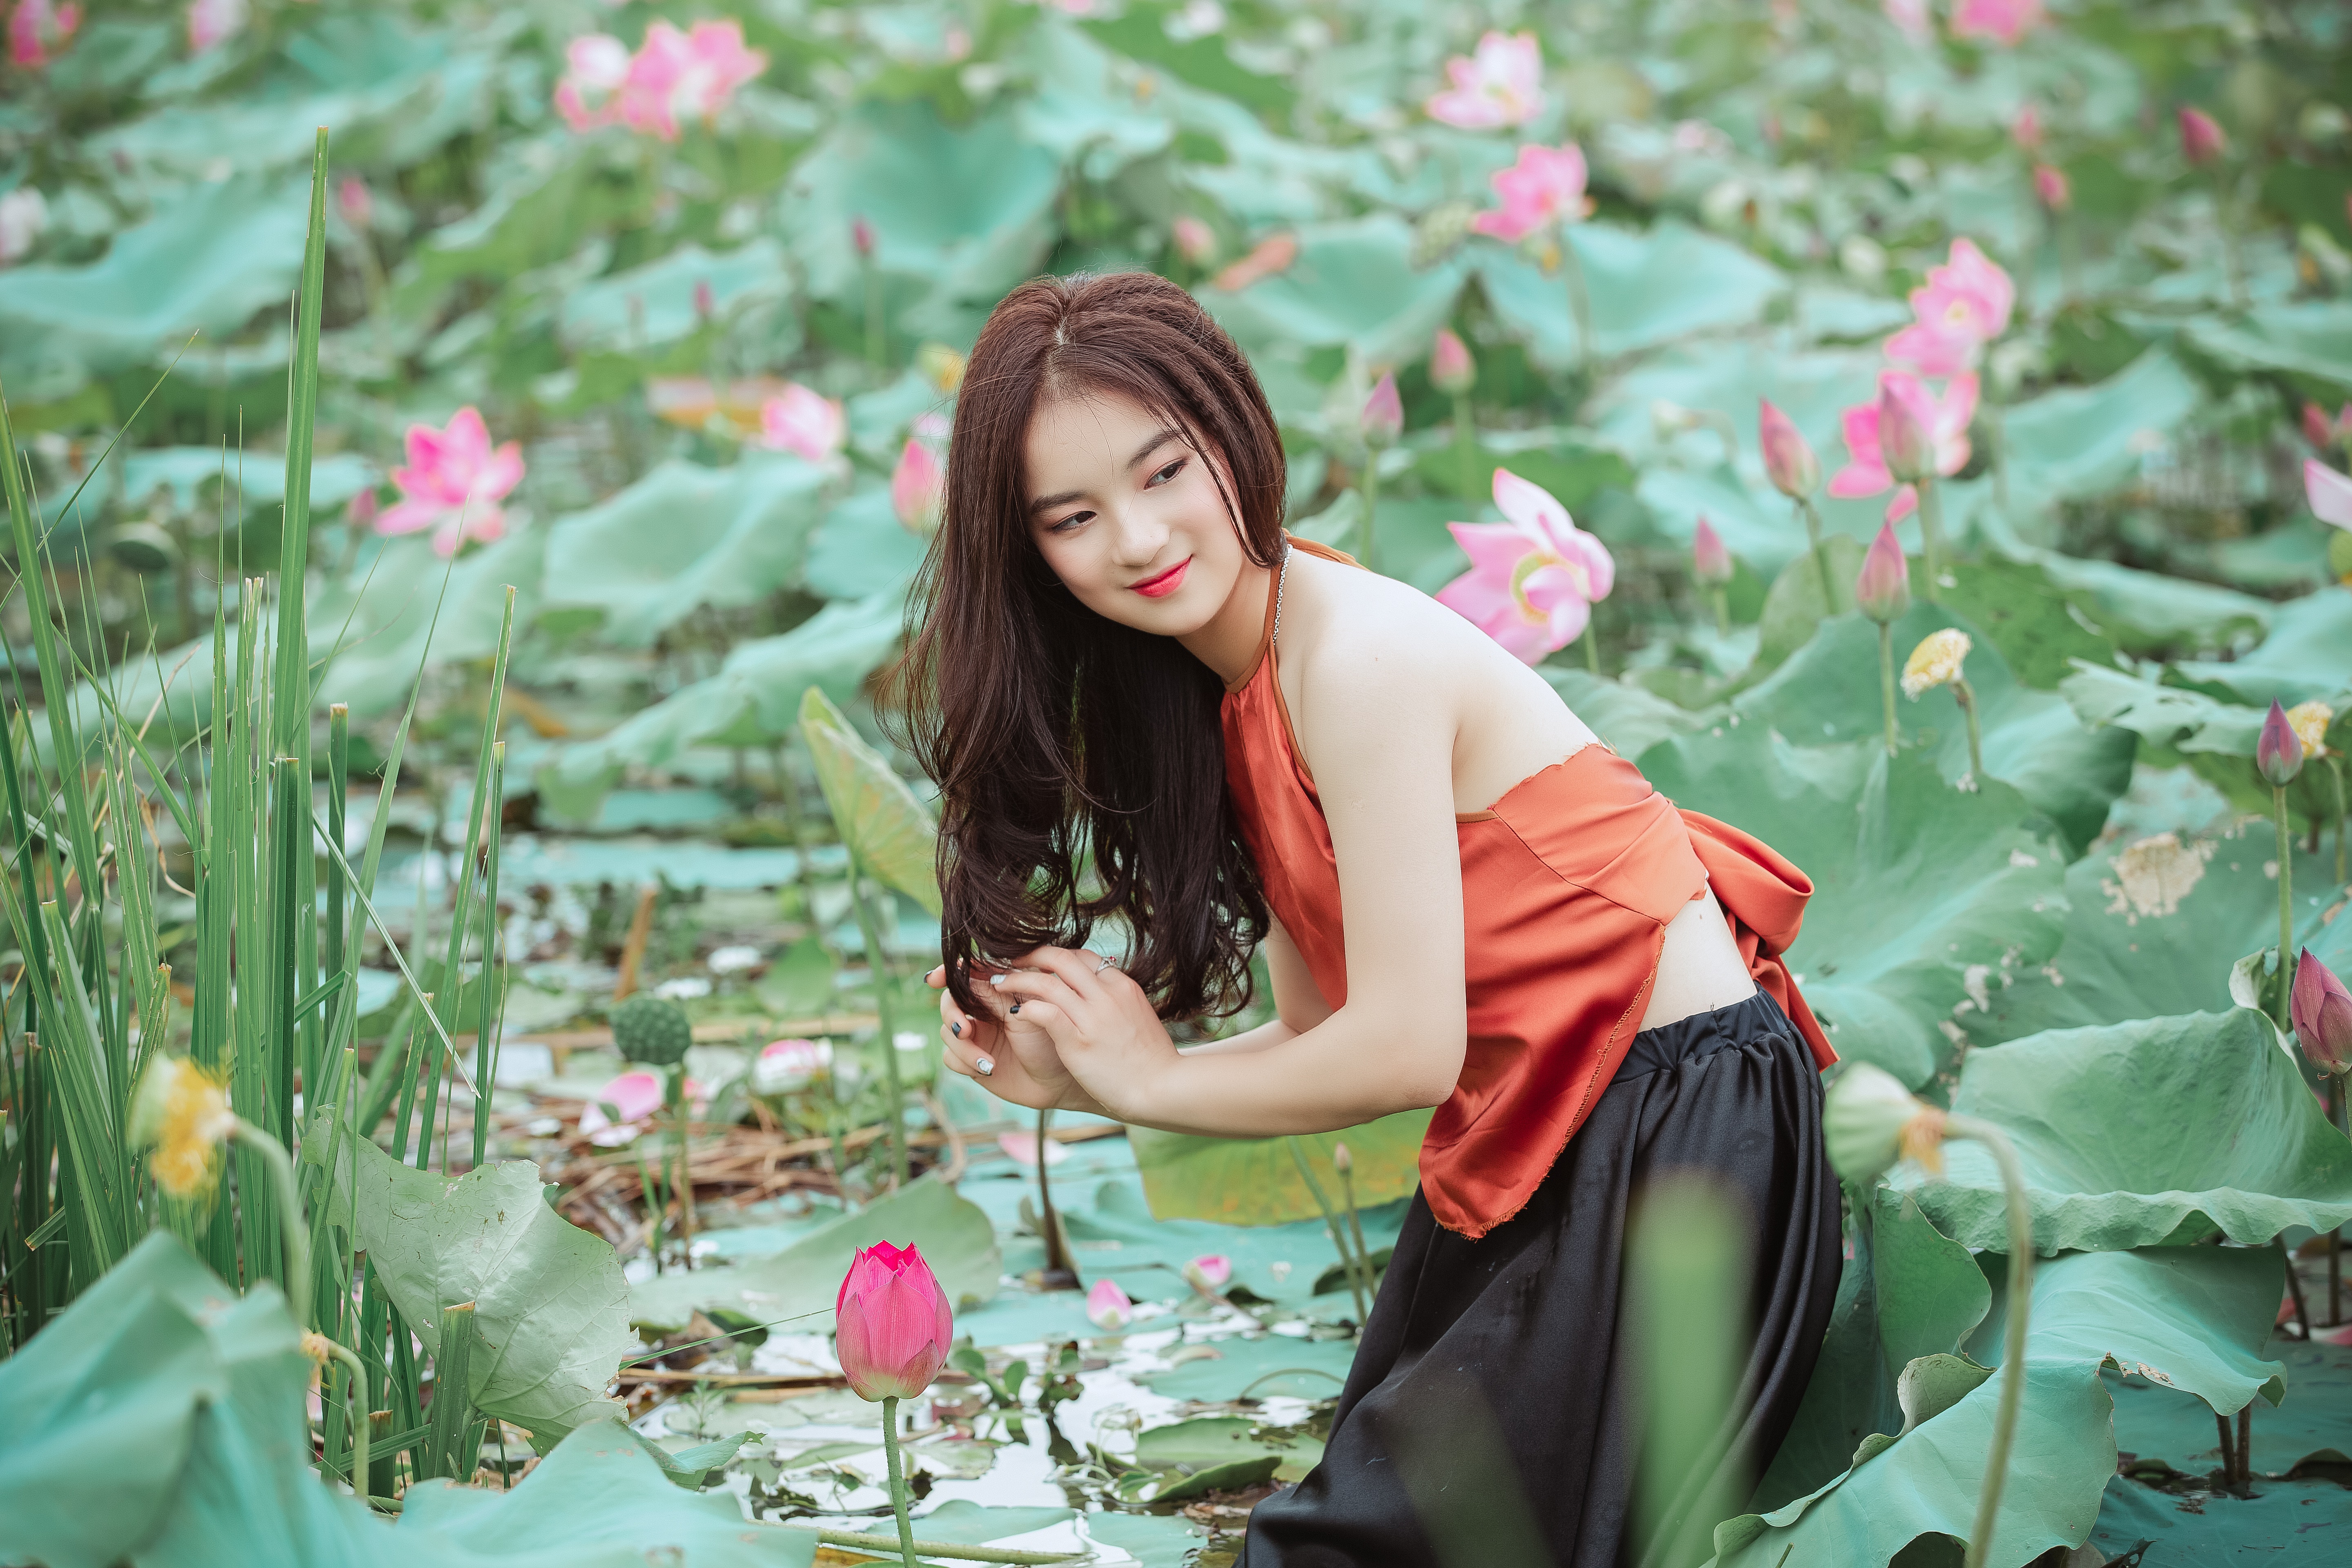
People in nature, beauty, green, red, flower, pink, aquatic plant, botany, lotus family, plant, photography, spring, sacred lotus, dress, photo shoot, long hair, proteales, lotus, portrait photography, water lily, fawn, black hair, petal, wildflower, floral design